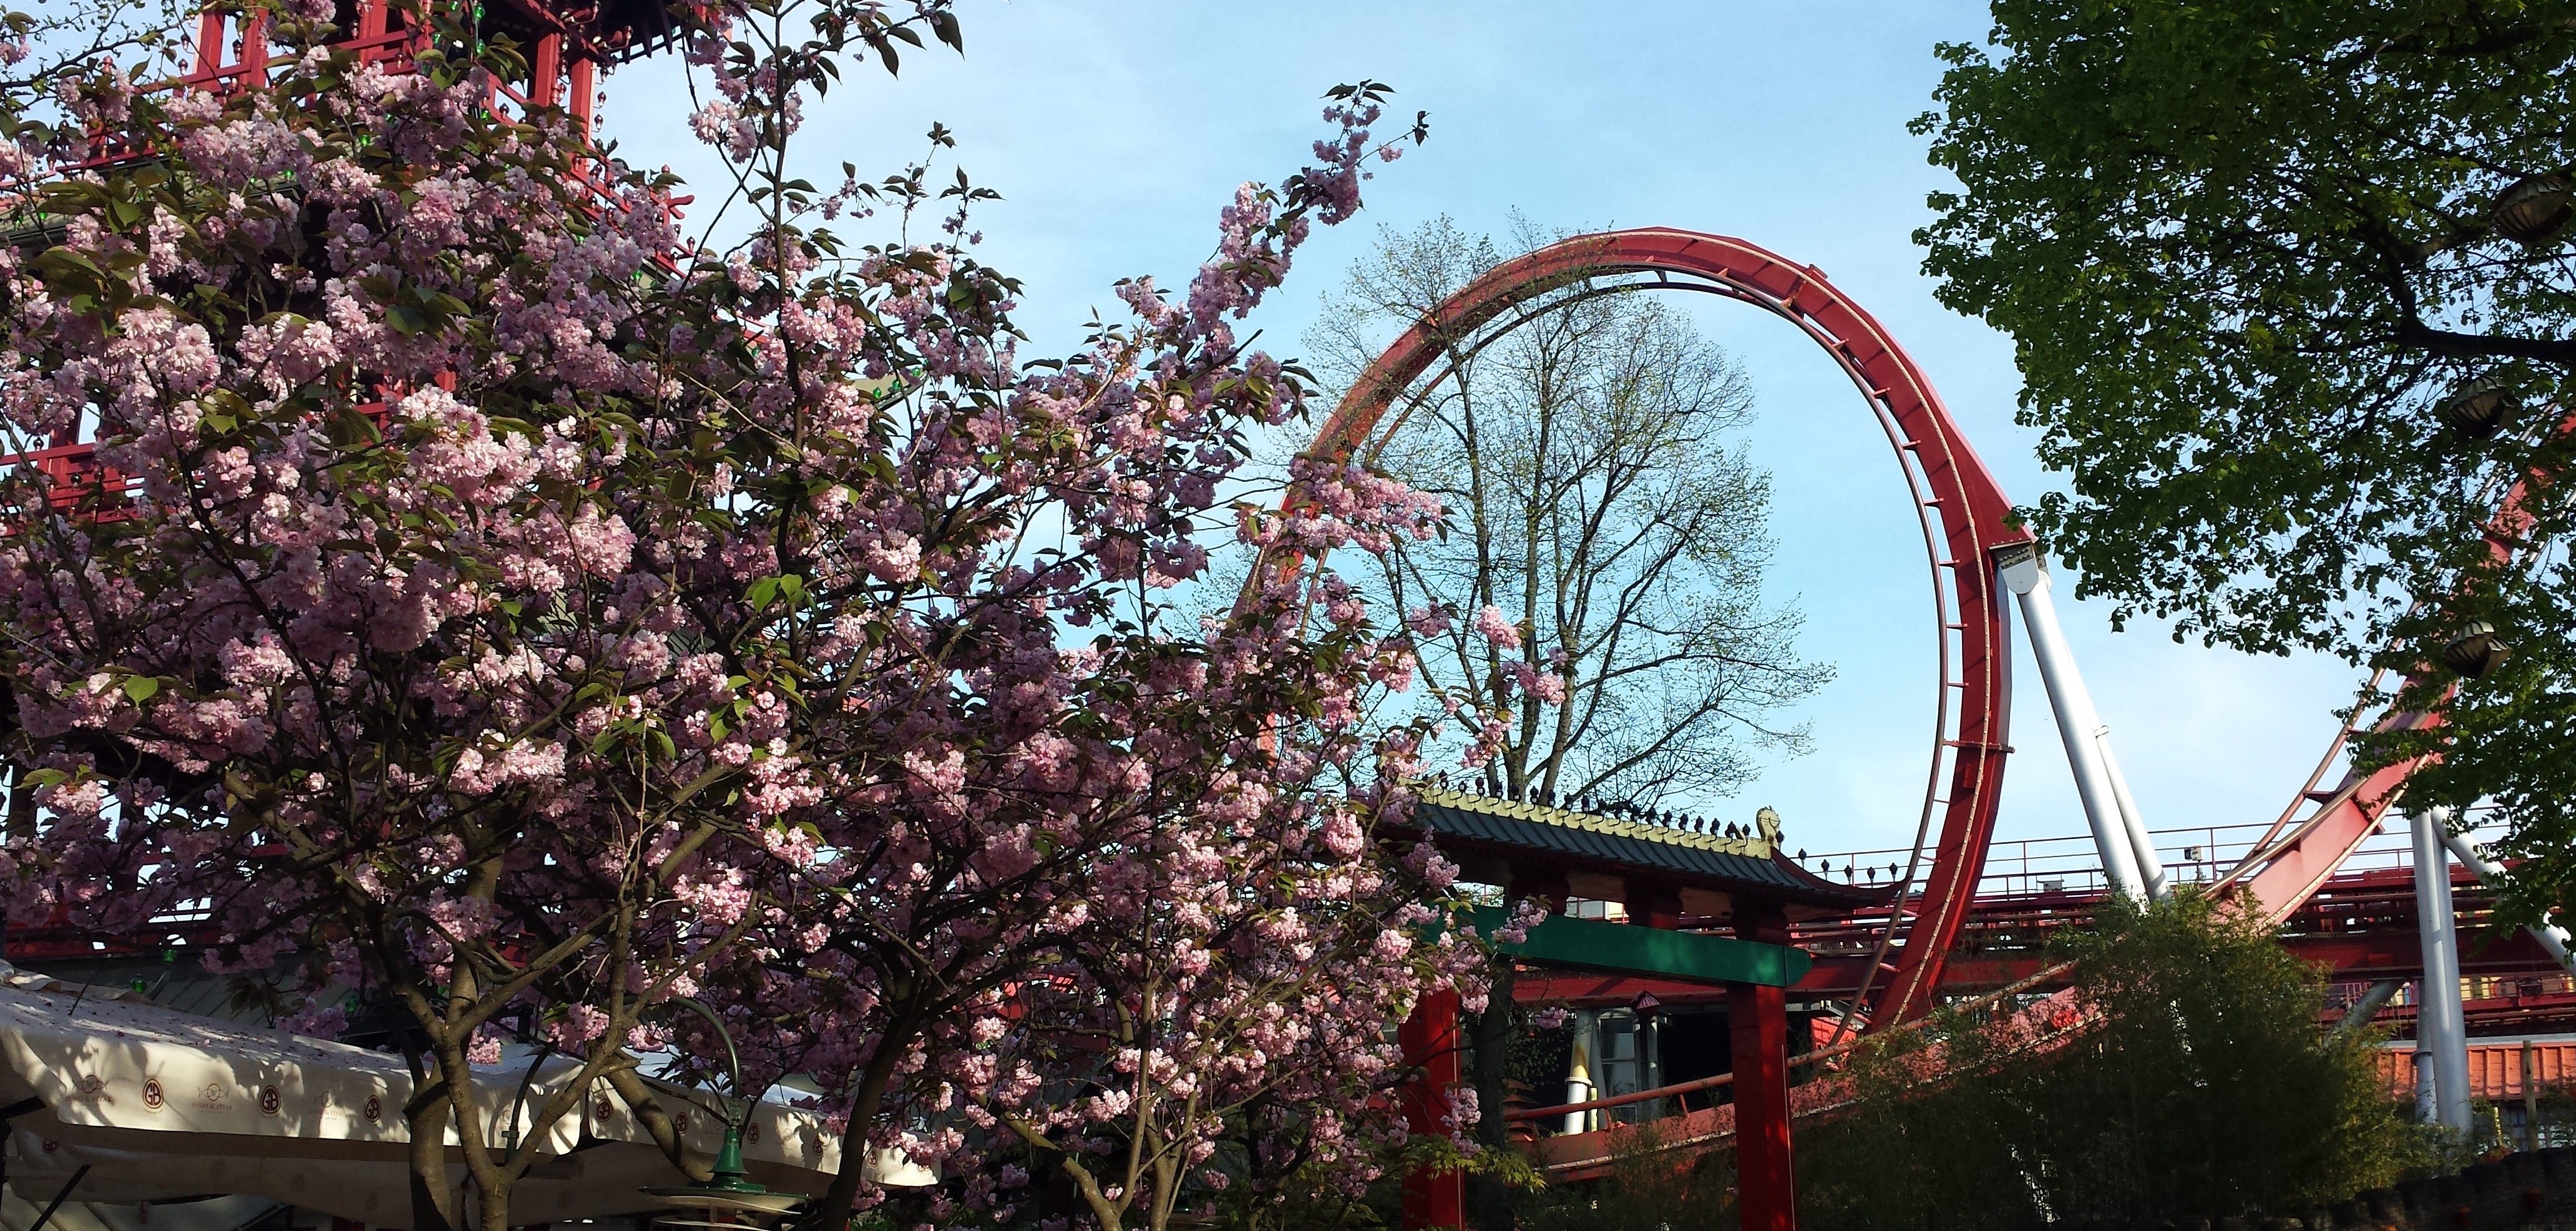
tree, plant, flower, summer, recreation, amusement park, park, ride, attraction, garden, rollercoaster, denmark, copenhagen, amusement, loop, tivoli, amusement ride, outdoor recreation, nonbuilding structure